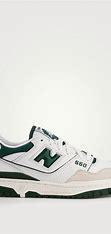
Brand: New
Model: Balance 550